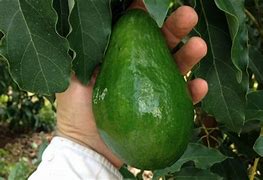
Label: Avocado